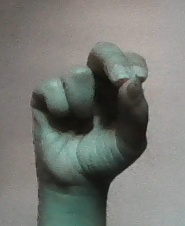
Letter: gaaf